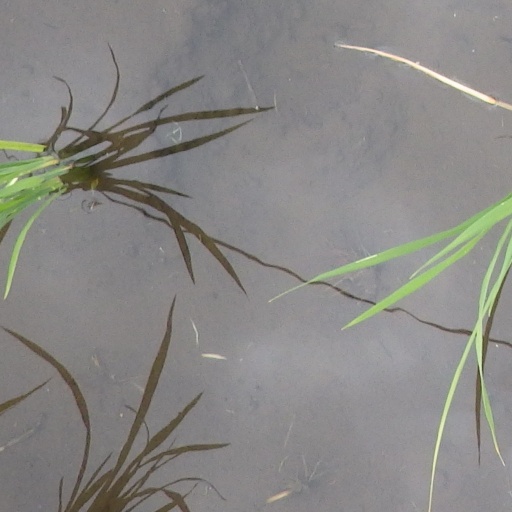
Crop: rice